Kalani Peʻa

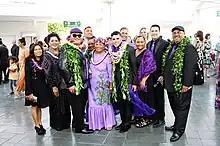
Kalani Peʻa and family. 2017 Nā Hōkū Hanohano Awards

In the fall of 2019 Pe'a received the prestigious distinguished alumni award from his former college he attended in his younger years Colorado Mesa University. The university conducted an interview with Pe'a and he said that the education he received at Colorado Mesa University has helped him on the detour path in life and music. Pe'a also mentioned in his interview that while attending college he first planned to graduate with a major in music but ended up getting his degree in mass communication.